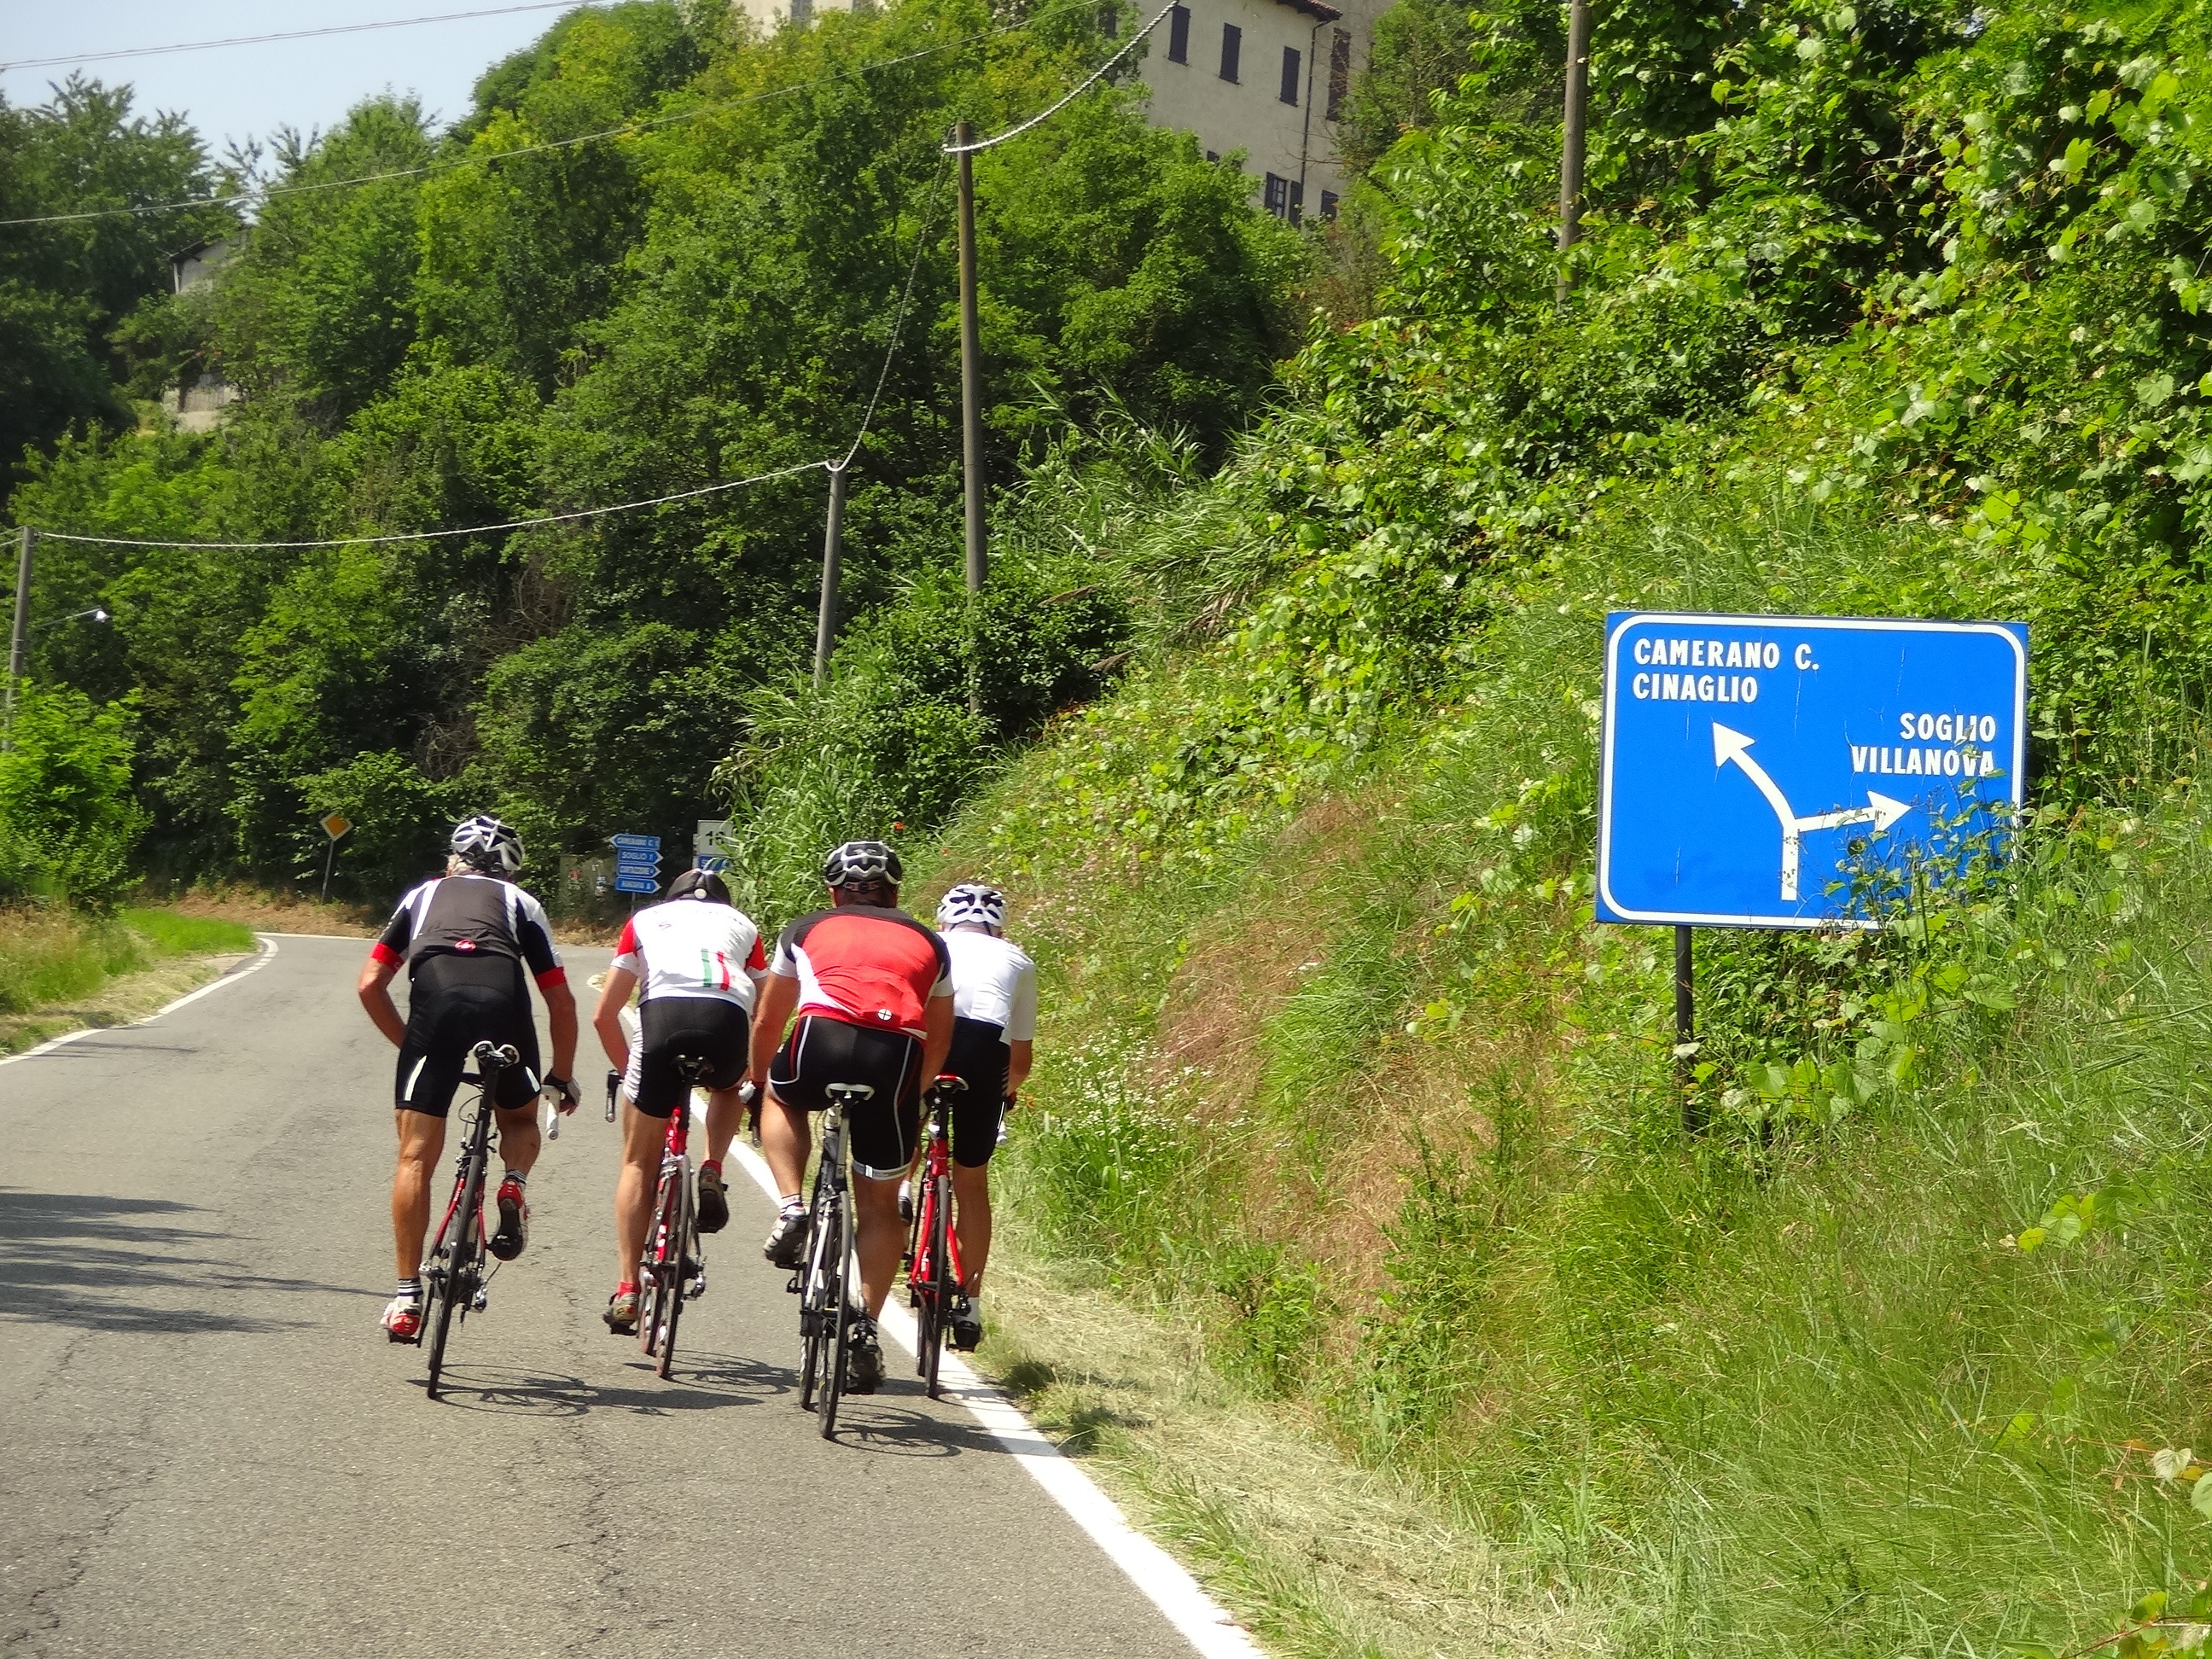
road, trail, sport, wheel, bicycle, bike, recreation, vehicle, italy, leisure, lane, cycle, mountain bike, cycling, race, sports, bicycles, wheels, velo, road bike, cyclists, two wheeled vehicle, mountain biking, bicycle tour, bike ride, traffic sign, road cycling, outdoor recreation, endurance sports, road bicycle racing, duathlon